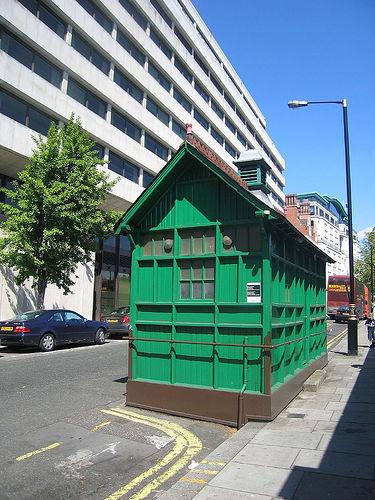
Weather: sun or clear